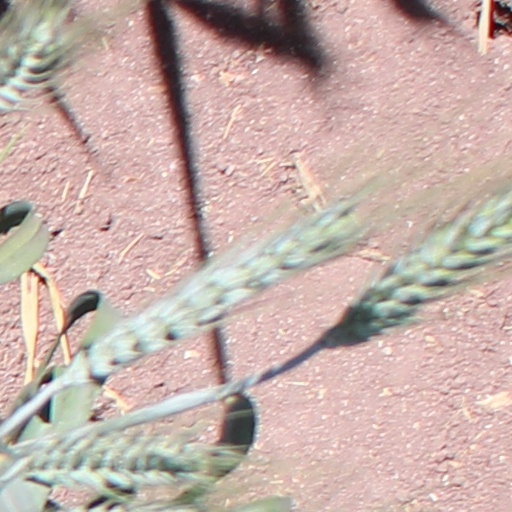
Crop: wheat